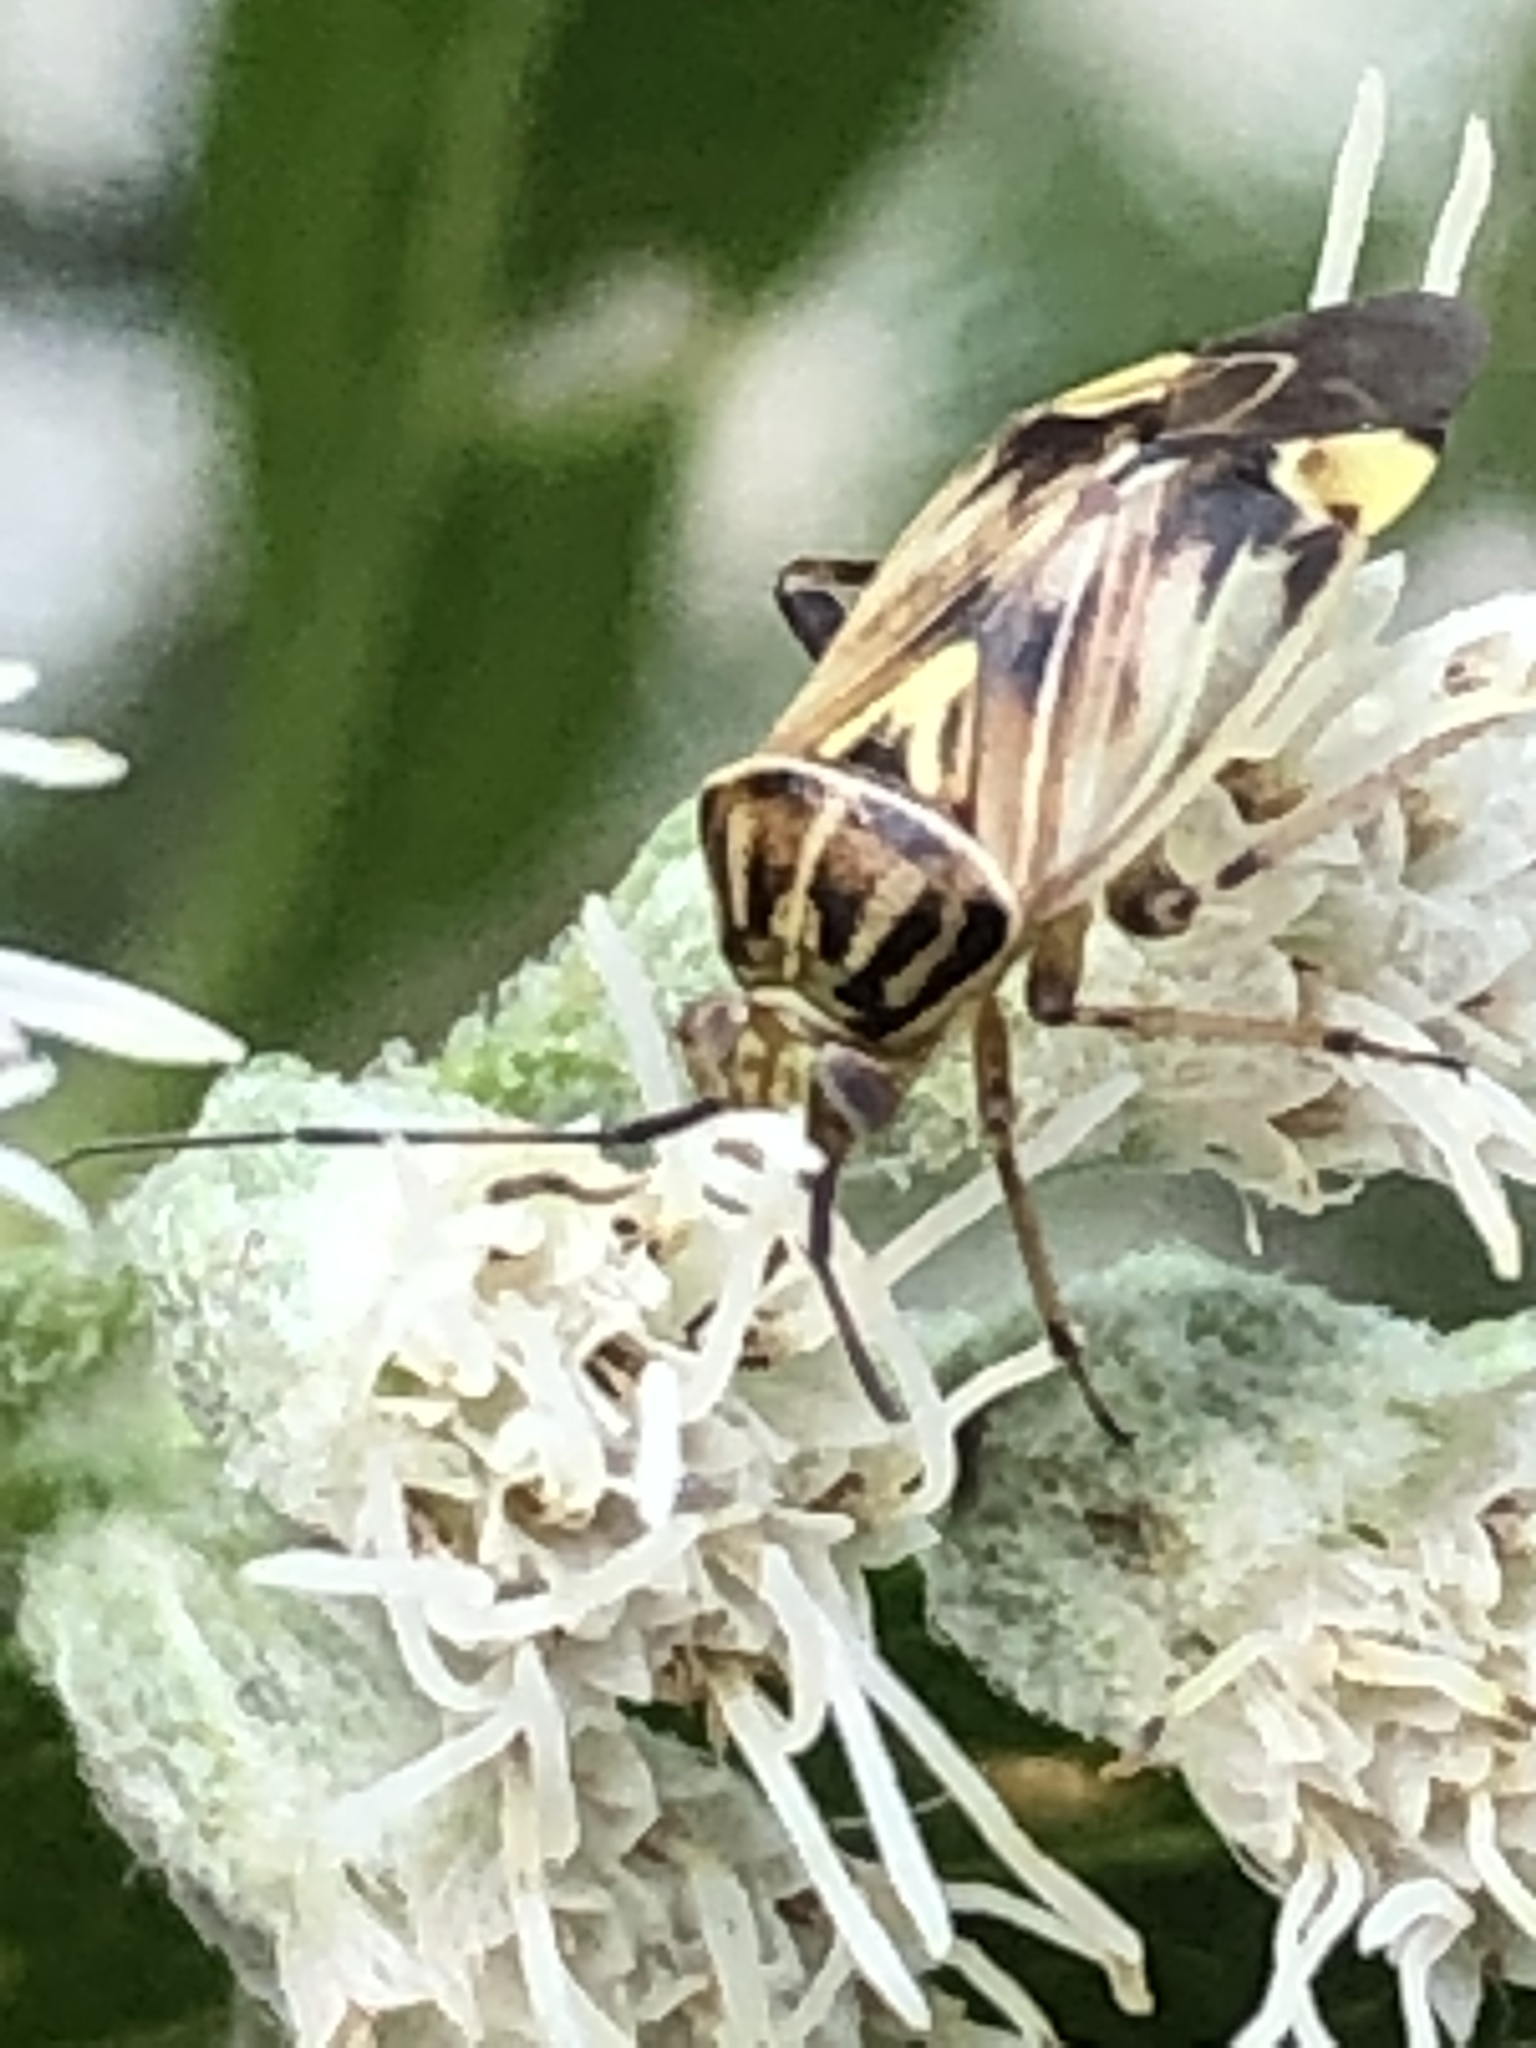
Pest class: lygus_bug